Adventure Island 3

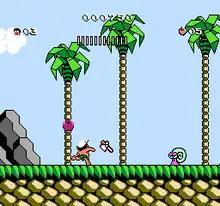
Gameplay from first level of NES version

Higgins can crouch, an ability he did not have in the previous NES games, but he loses the ability to backtrack during a stage. Unlike the previous game, the boss does not move to a different stage when the player loses a life.